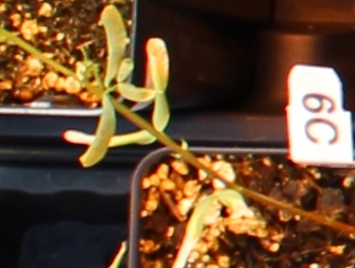
Label: Lentil